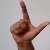
The image shows a hand gesture representing the letter 'L' in Indian Sign Language.